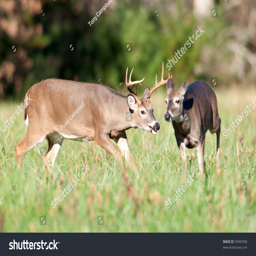
whitetail deer buck chasing doe as part of the rut